Butlers Chocolates

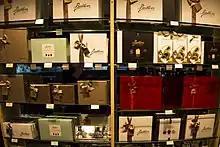
Selection of Butlers products

The first Butlers Chocolate Café opened on Wicklow Street, Dublin in 1998 and since then, they have opened a further 39 Butlers Chocolate Cafés – in Dublin, Cork, Galway, Limerick, Naas, Kildare & Bray (Ireland), Karachi, Lahore & Islamabad (Pakistan) and Abu Dhabi (United Arab Emirates).